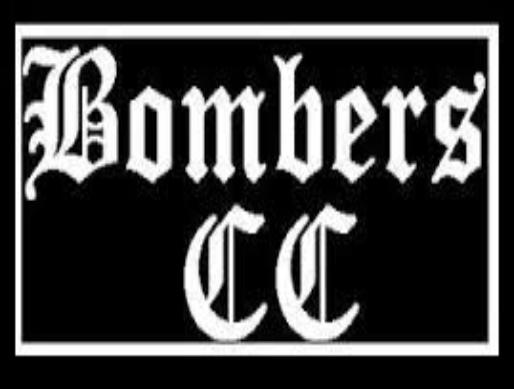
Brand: Bomber
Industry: Clothes